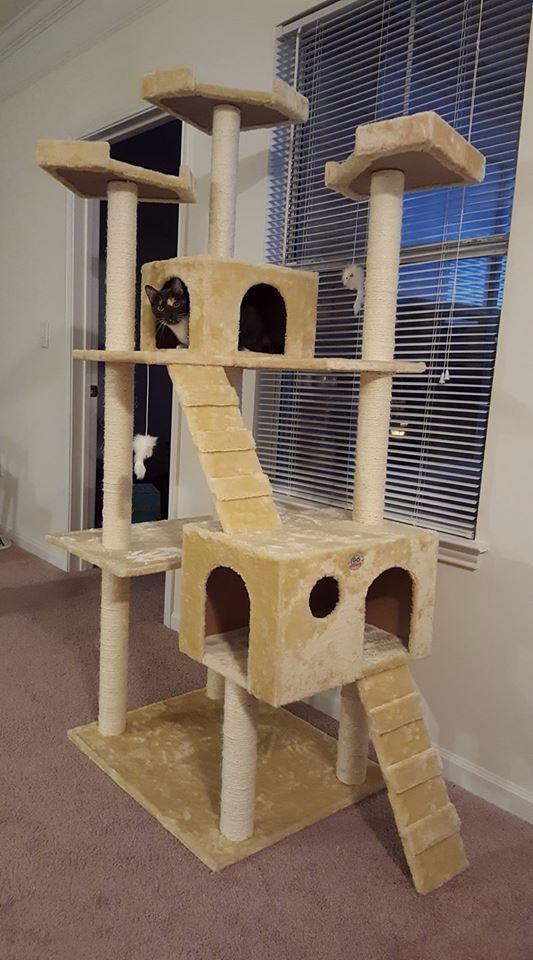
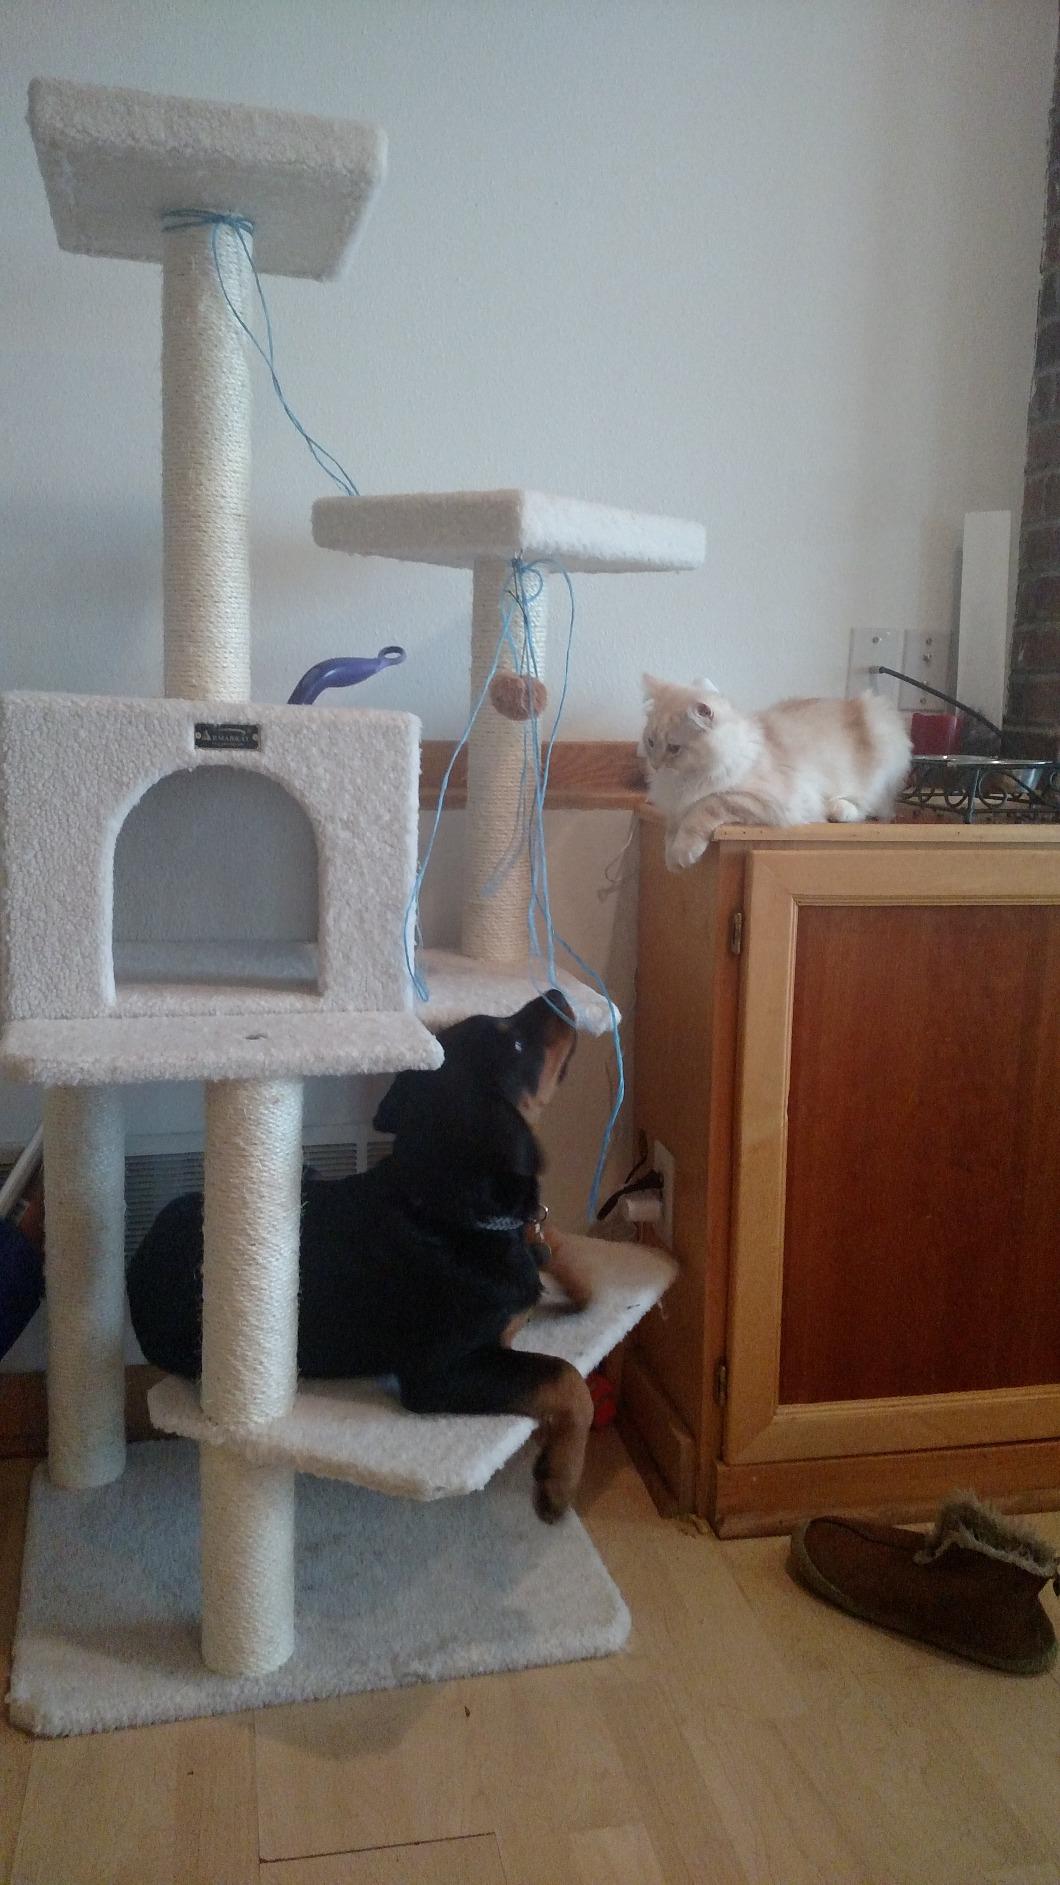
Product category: items_cat tree
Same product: no